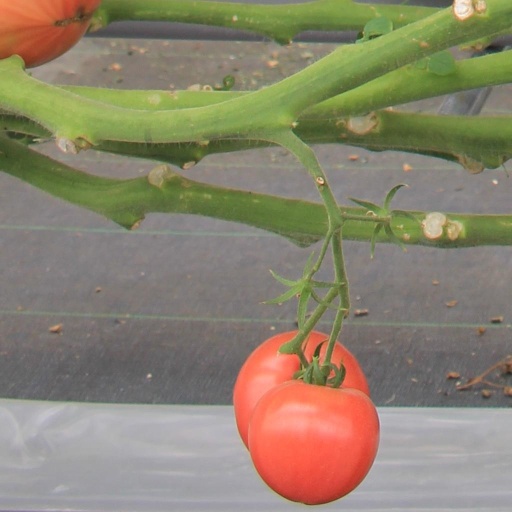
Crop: tomato